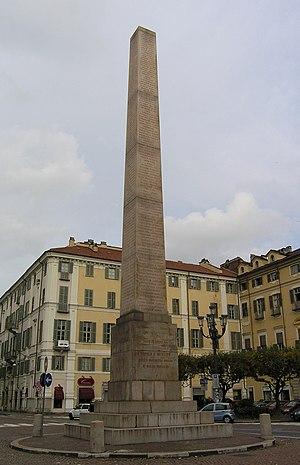
Obélisque commémoratif des lois Siccardi, Turin (Italie)
Les Lois Siccardi sont un texte législatif approuvé en 1850 à Turin par le Royaume de Sardaigne.